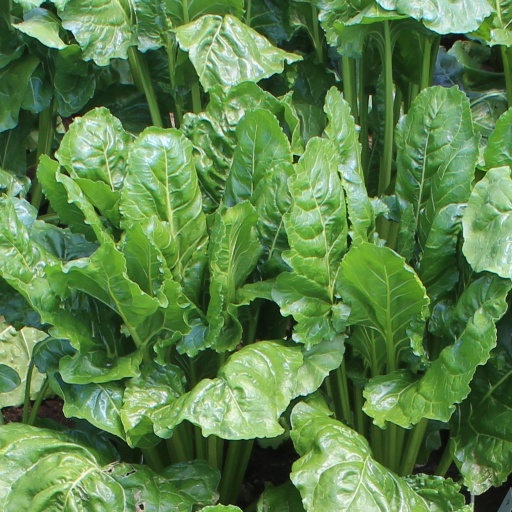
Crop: sugar beet